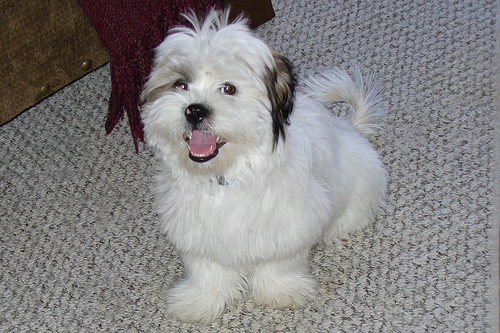
Breed: havanese